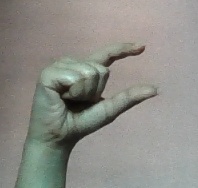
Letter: dal